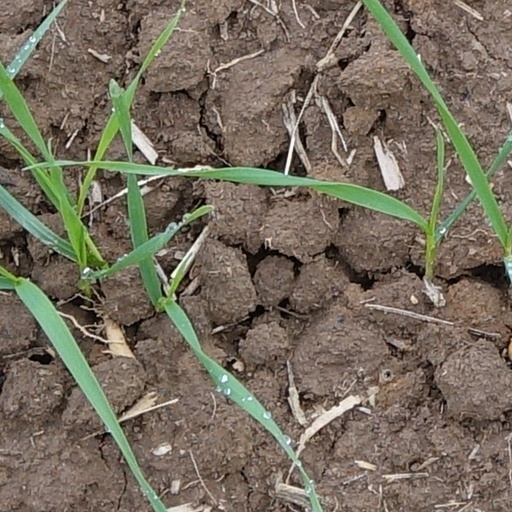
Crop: wheat